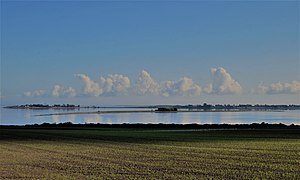
Lilleø (Sydfynske Øhav)
Lilleø
Lilleø er en 0,1 kvadratkilometer, 800 m lang, smal, to meter høj moræneø i Ommelbugten ved Ærøskøbing, Danmark
Lilleø er en 0,1 kvadratkilometer, 800 m lang, smal, to meter høj moræneø i Ommelbugten ved Ærøskøbing og beliggende i Ærø Kommune.